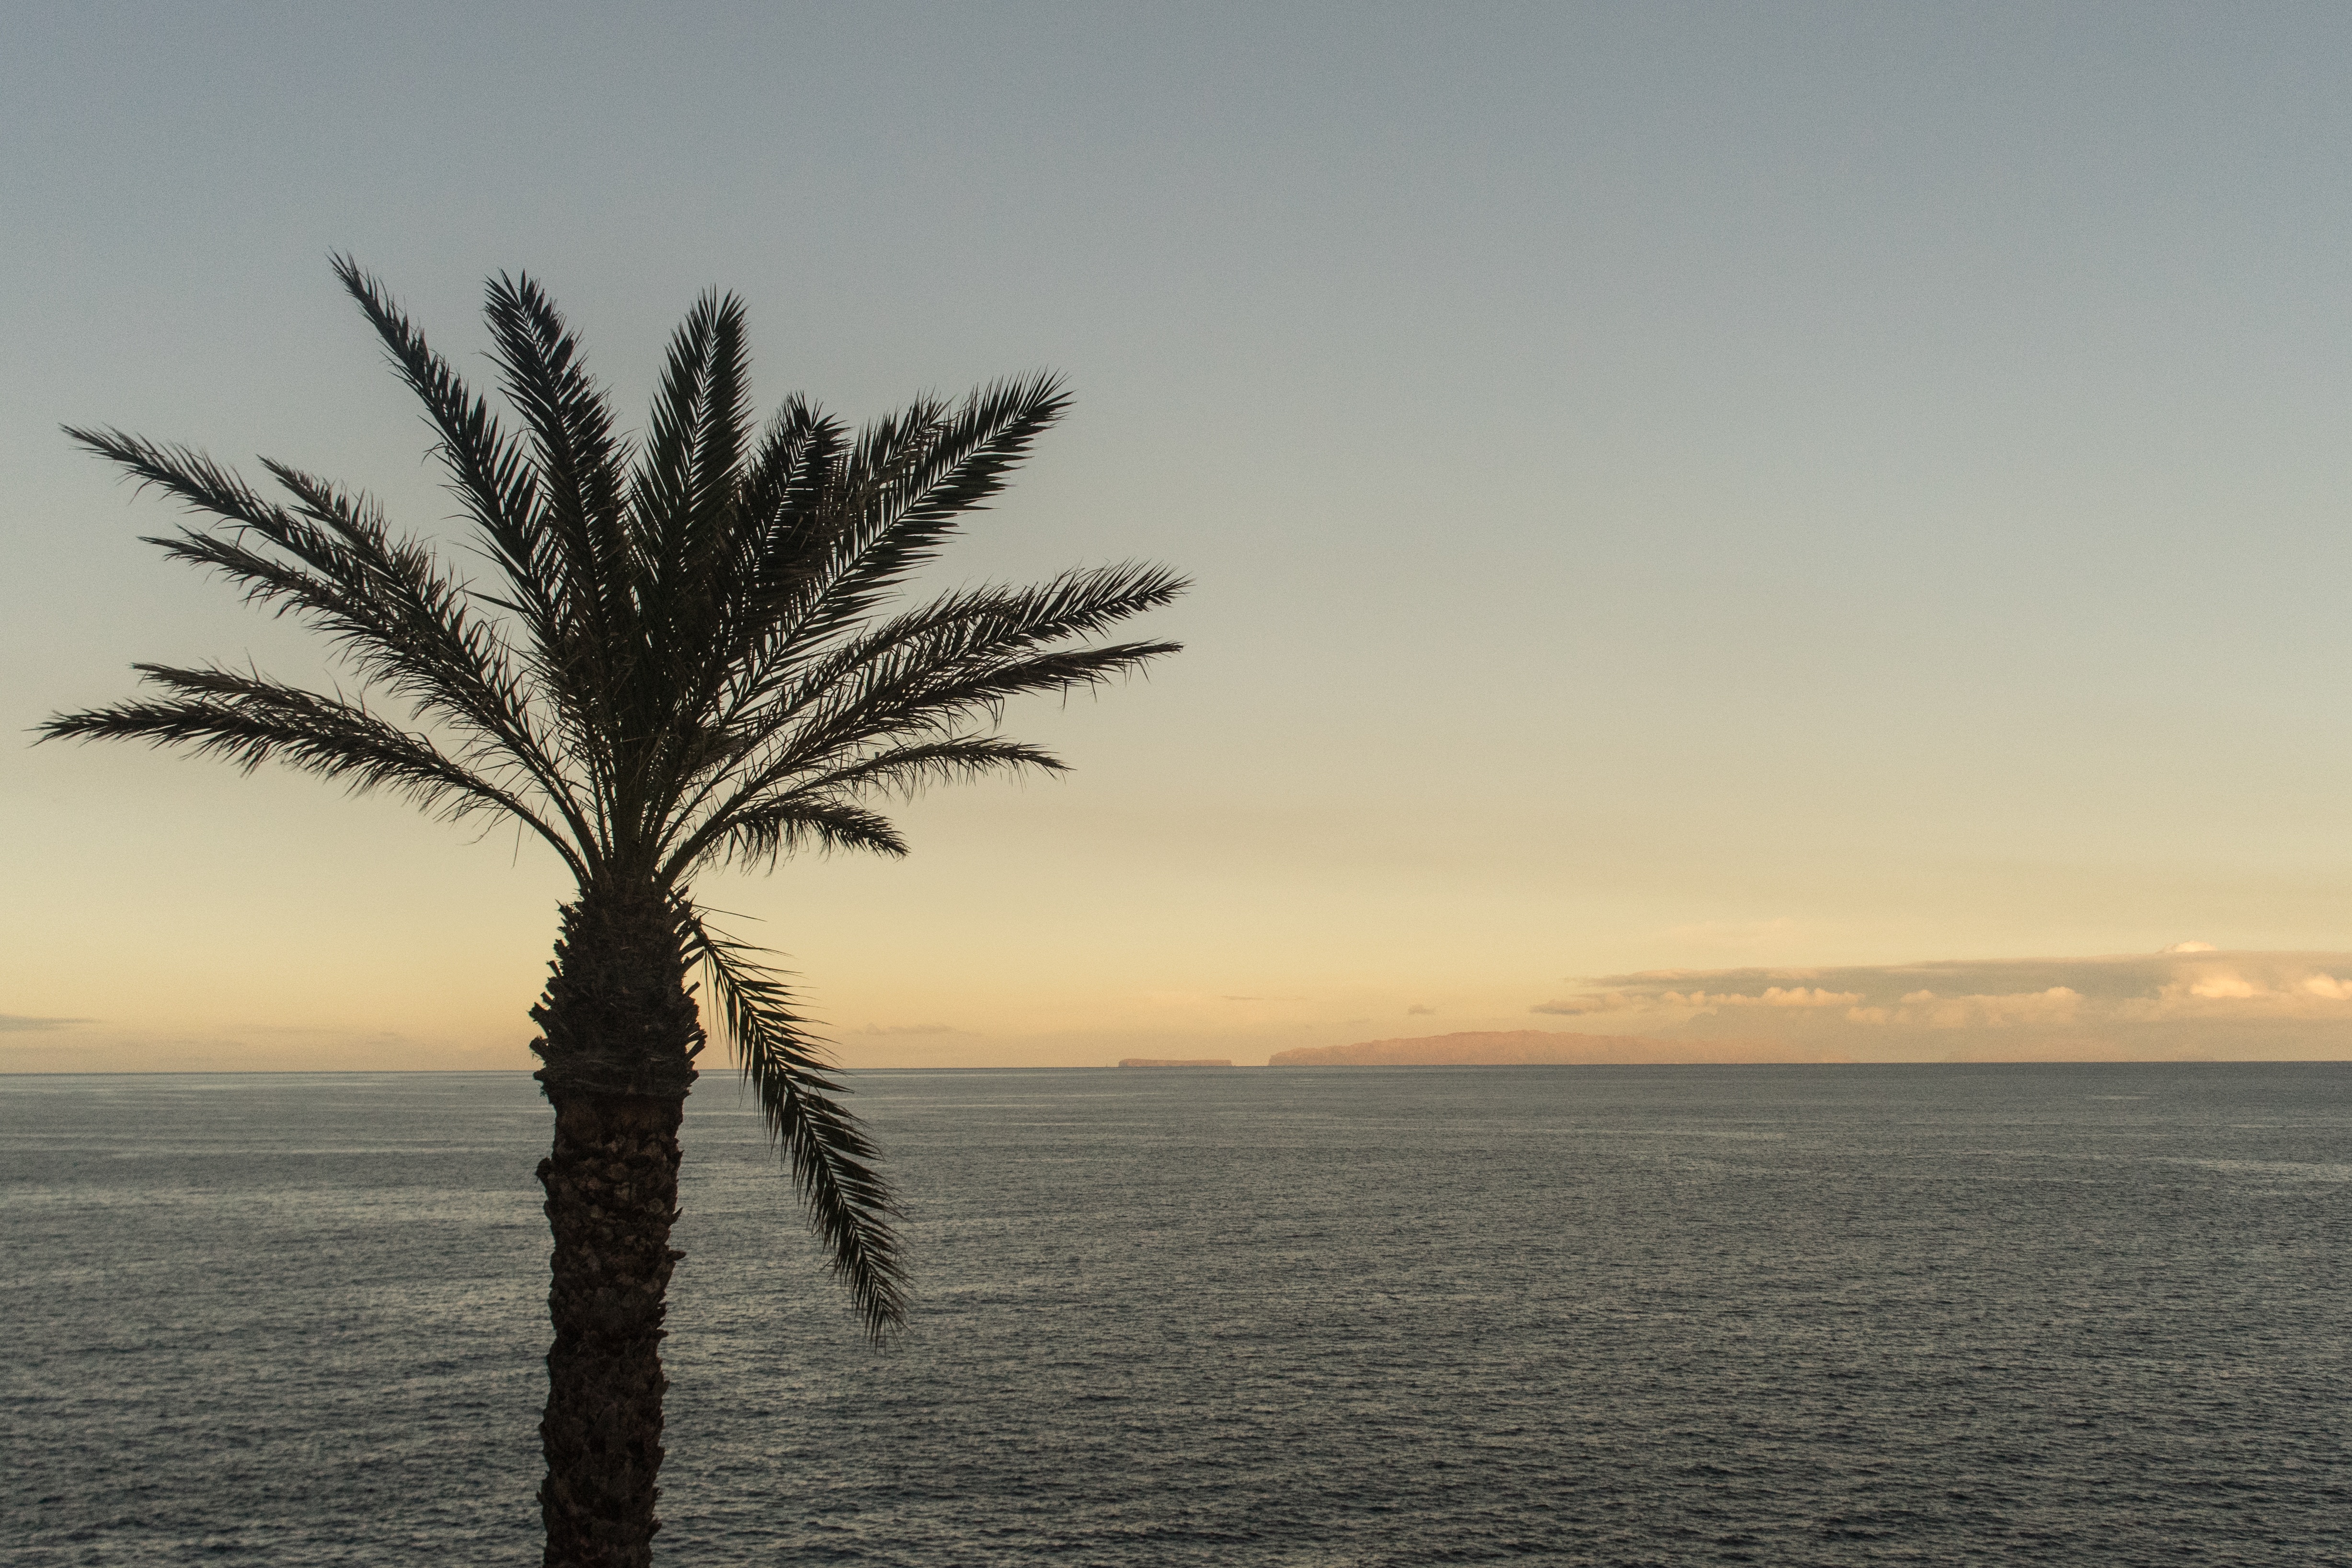
beach, landscape, sea, coast, tree, water, nature, outdoor, sand, ocean, horizon, plant, sky, sun, sunrise, sunset, white, palm tree, sunlight, morning, leaf, shore, wind, dawn, summer, vacation, travel, dusk, evening, green, relax, paradise, palm, tropical, bay, island, blue, tourism, frond, coconut, sunny, resort, caribbean, exotic, palm tree isolated, tree isolated, atmospheric phenomenon, woody plant, arecales, palm family